Christopher Polvoorde

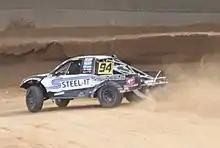
2019 Pro Lite truck at Crandon

Polvoorde is a full-time college student attending University of San Diego on scholarship seeking a double major in finance and real estate through the USD School of Business.